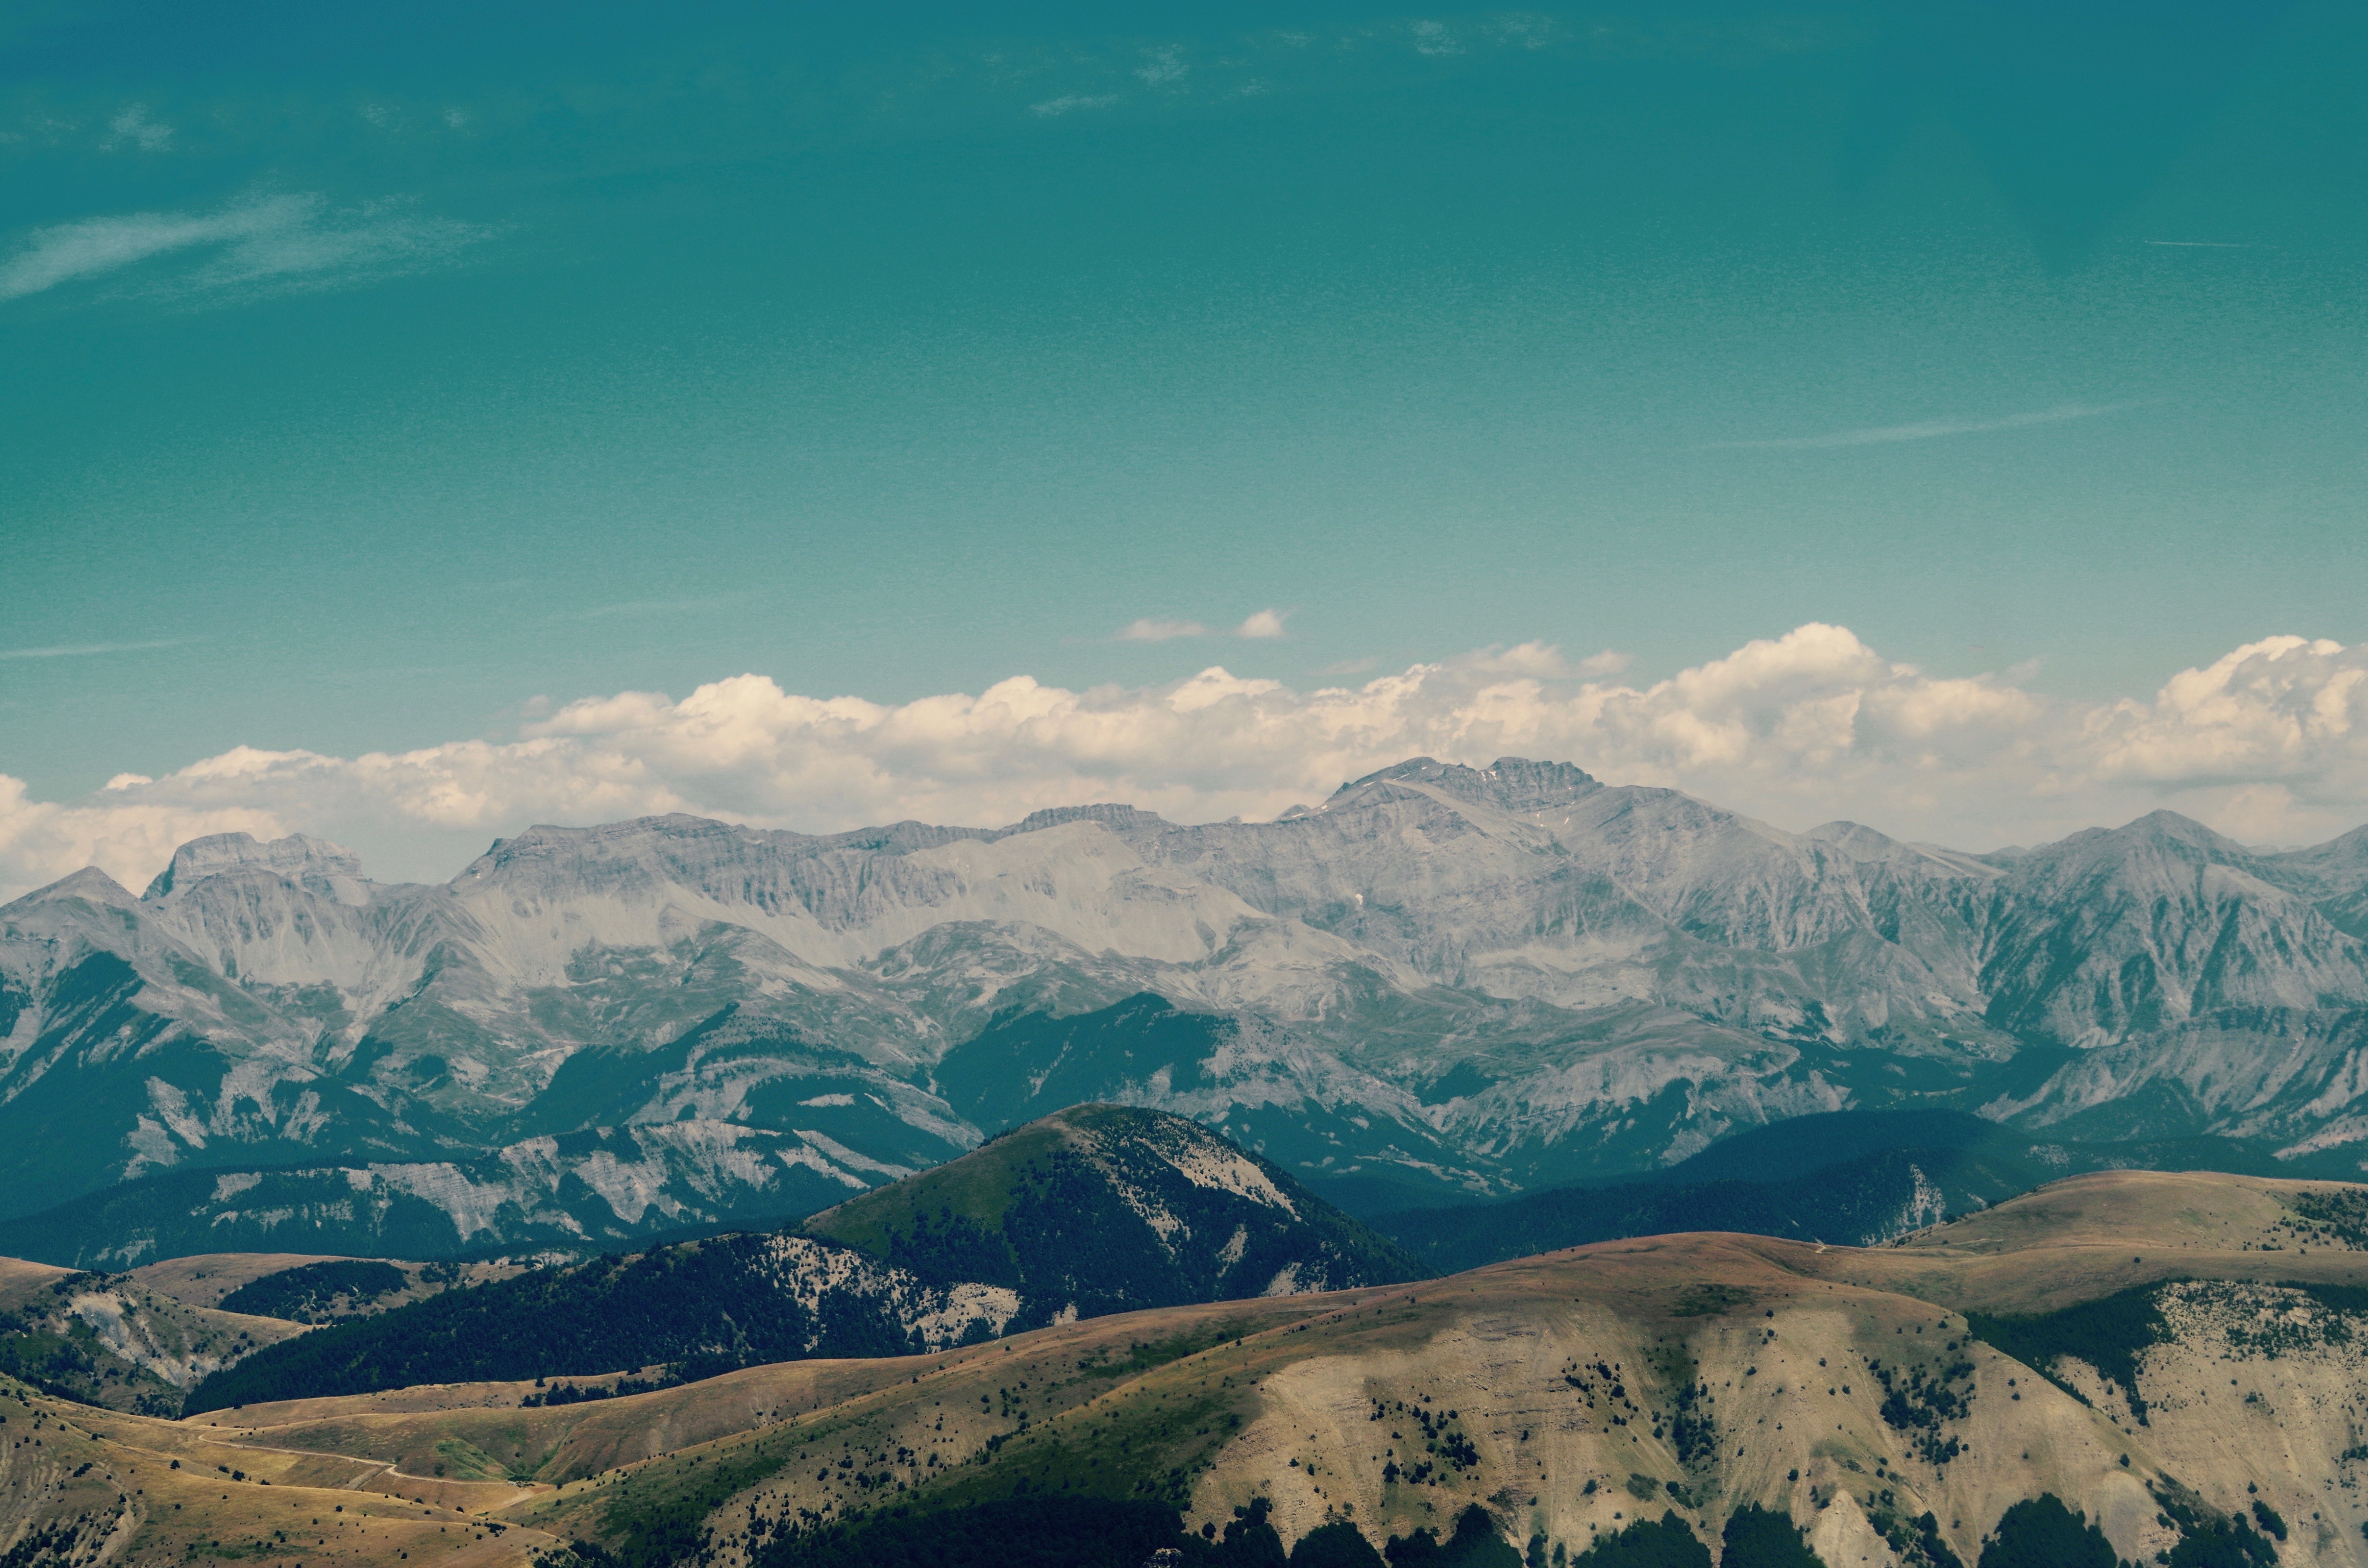
landscape, nature, horizon, mountain, cloud, sky, sunrise, sunlight, morning, hill, dawn, valley, mountain range, dusk, ridge, alps, plateau, landform, aerial photography, geographical feature, atmospheric phenomenon, atmosphere of earth, mountainous landforms